Gunfighter

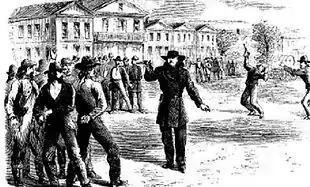
Wild Bill Hickok after killing Davis Tutt in a duel. "Harper's New Monthly Magazine", February 1867

The image of two gunslingers with violent reputations squaring off in a street is a Hollywood invention. However, face-to-face fast draw shootouts did occur in the real West. These duels were first recorded in the South, brought by emigrants to the American Frontier as a crude form of the "code duello," a highly formalized means of solving disputes between gentlemen with swords or guns that had its origins in European chivalry. By the second half of the 19th century, few Americans still fought duels to solve their problems, and it became a thing of the past in the United States by the start of the 20th century. Writer Wyatt-Brown in his book ""Southern Honor: Ethics and Behavior in the Old South"" described dueling in the American frontier as a "custom", and was primarily used for teenage disputes, rise in rank, status, and scapegoating.